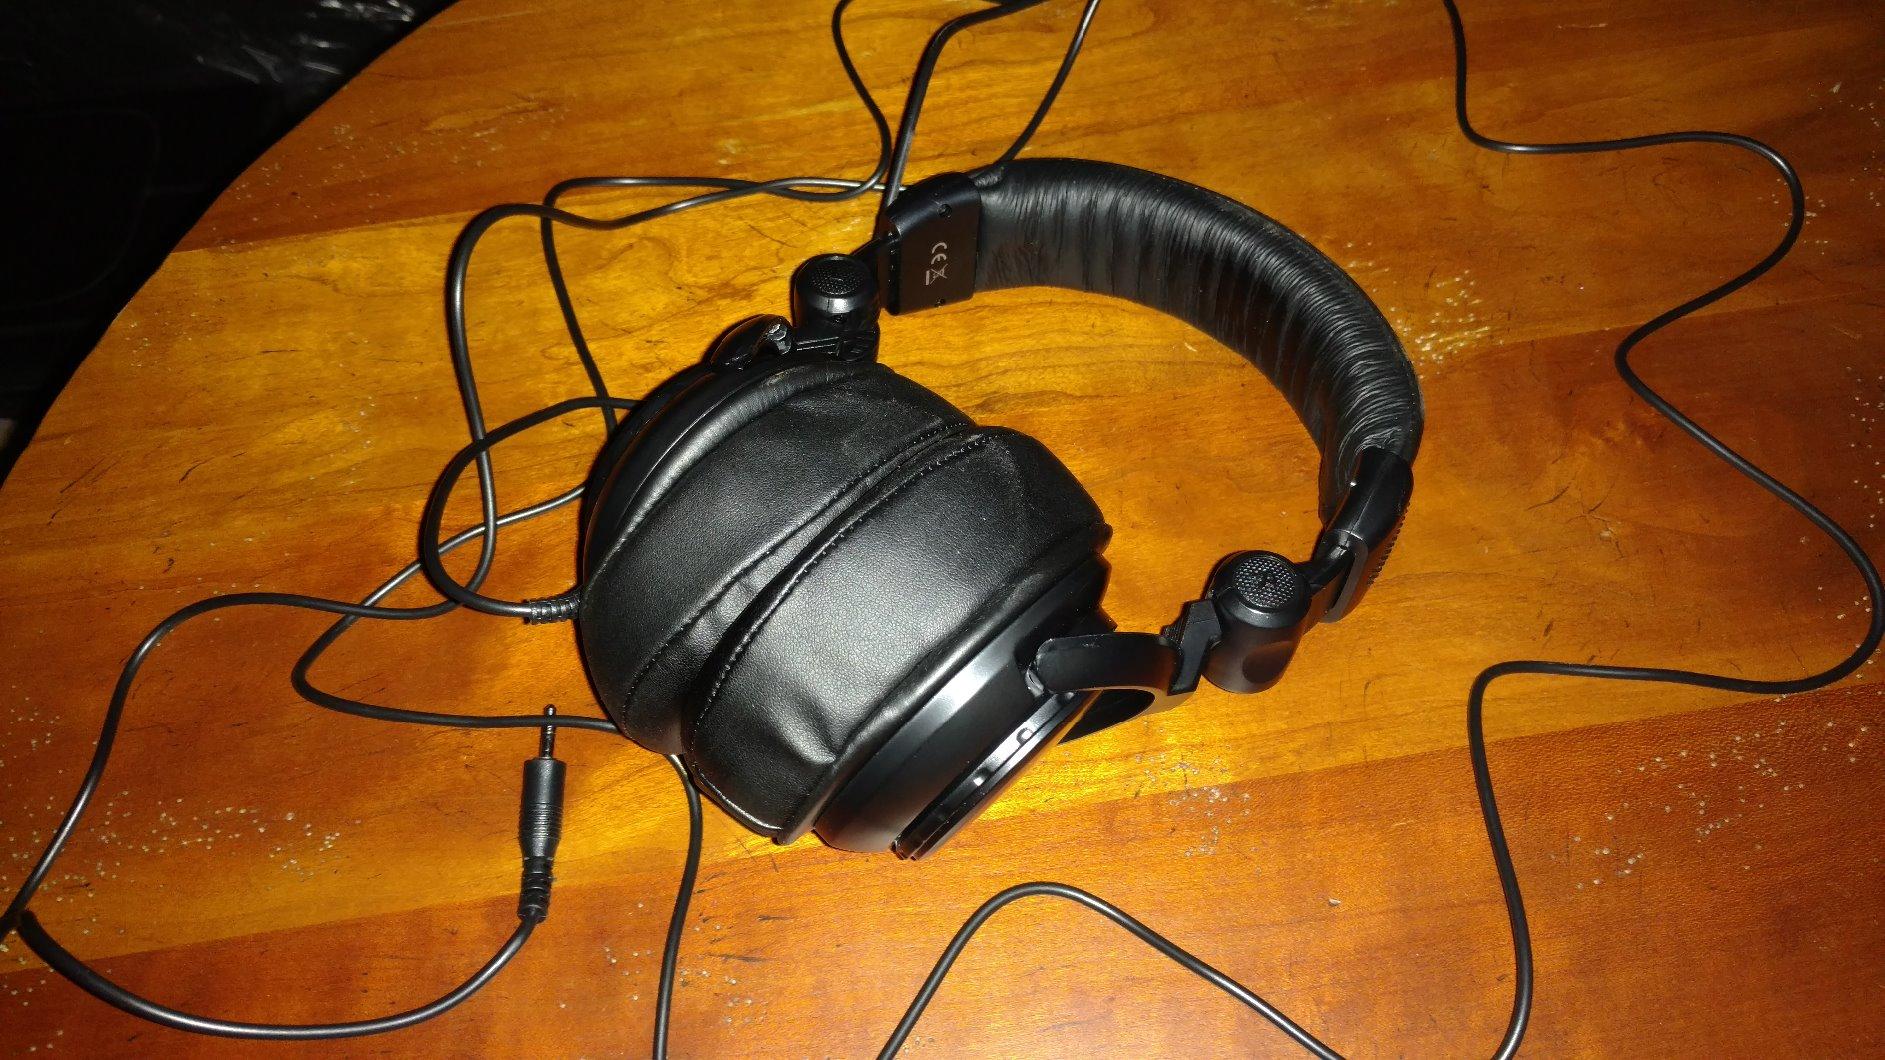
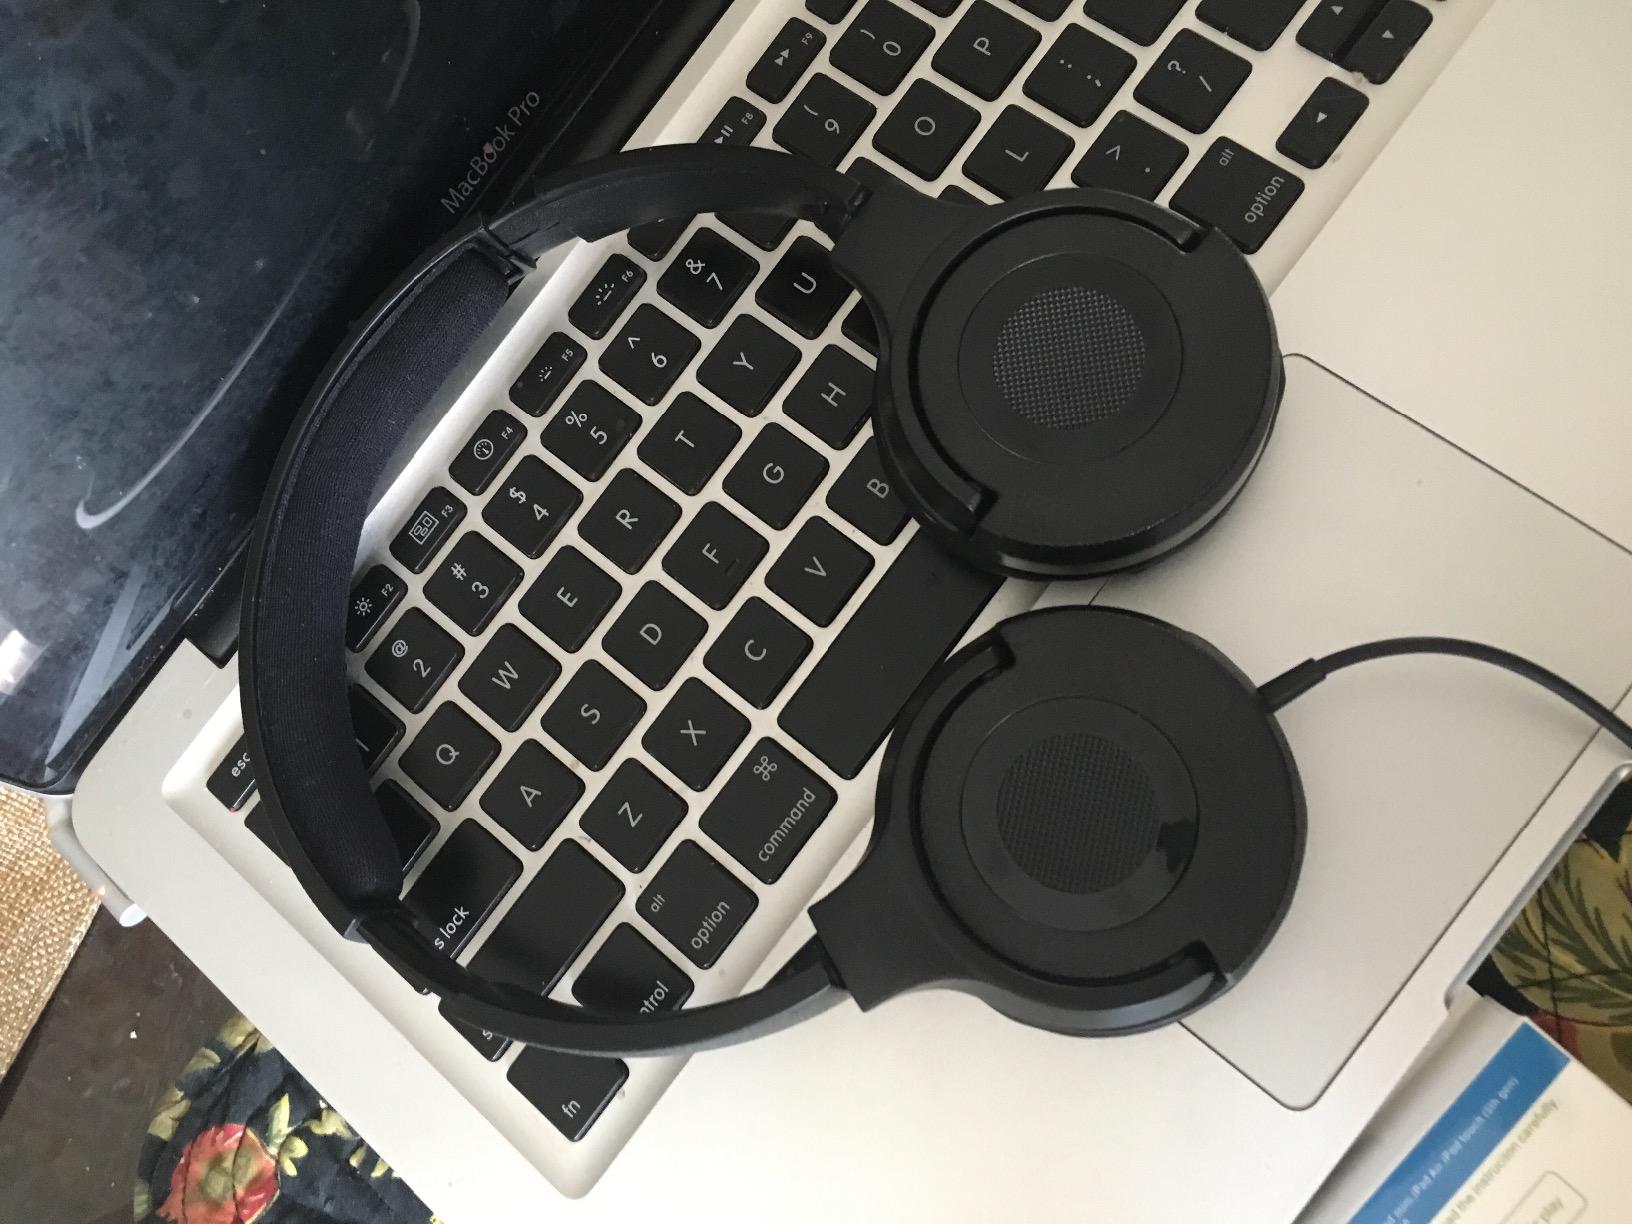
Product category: headphones
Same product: no